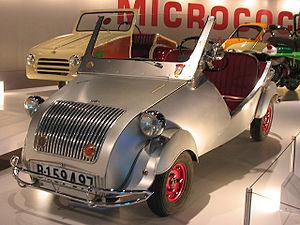
Avions Voisin est une marque française d'automobiles dérivant directement de la société d'aviation créée par Charles et Gabriel Voisin. En 1945, elle disparut à la suite de la nationalisation des entreprises liées au secteur aéronautique et fut absorbée au sein de la Snecma.